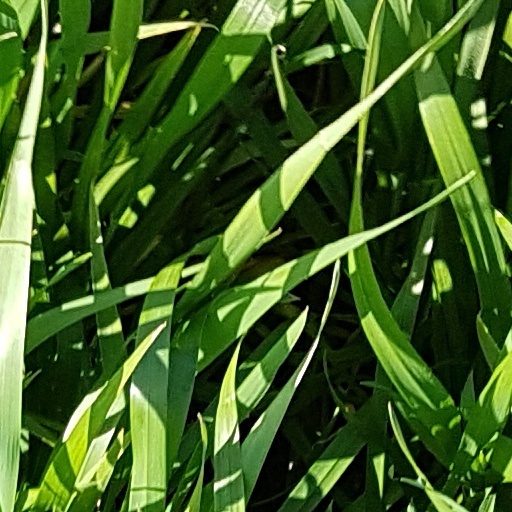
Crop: wheat